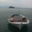
Label: ship